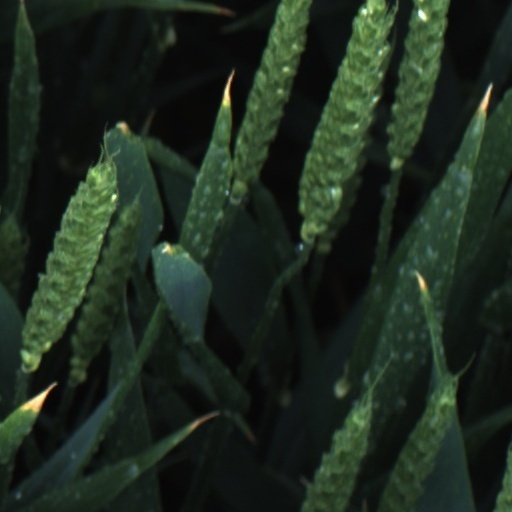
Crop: wheat